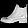
Label: Ankle boot